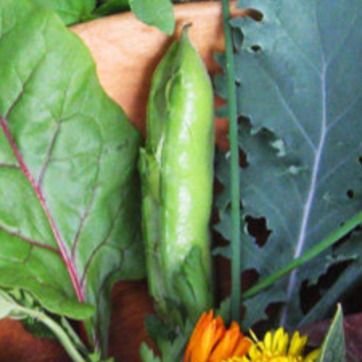
Material: food